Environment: real
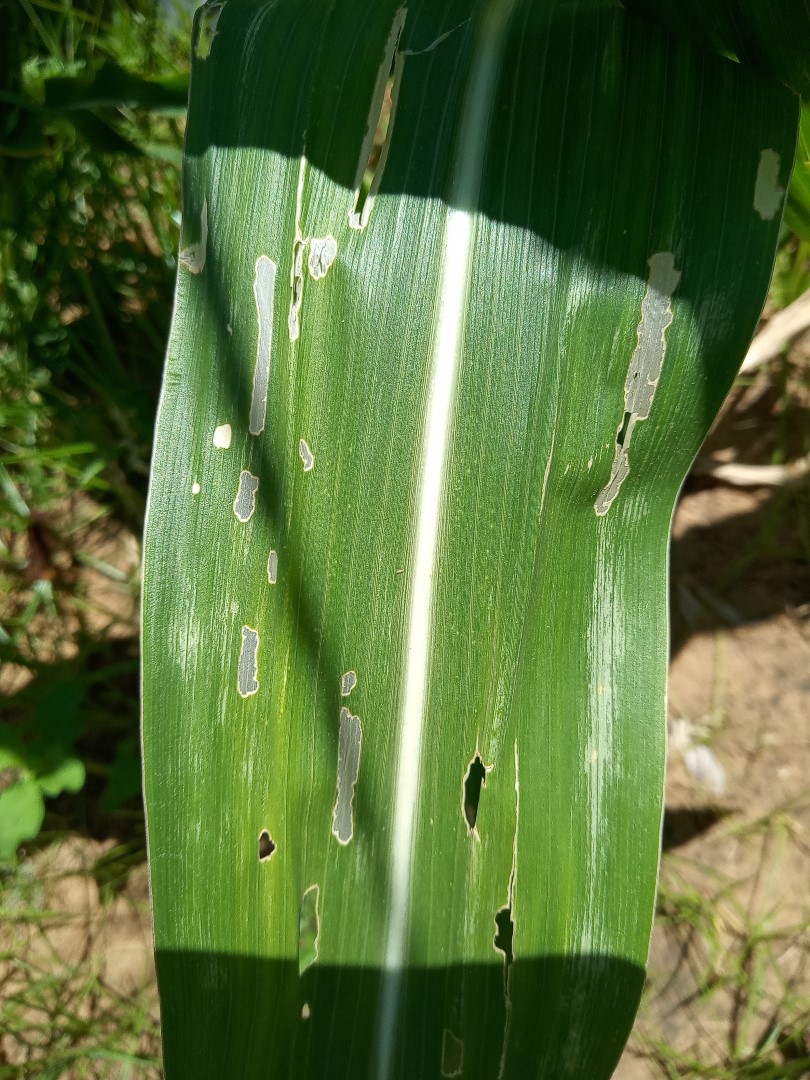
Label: fall_armyworm